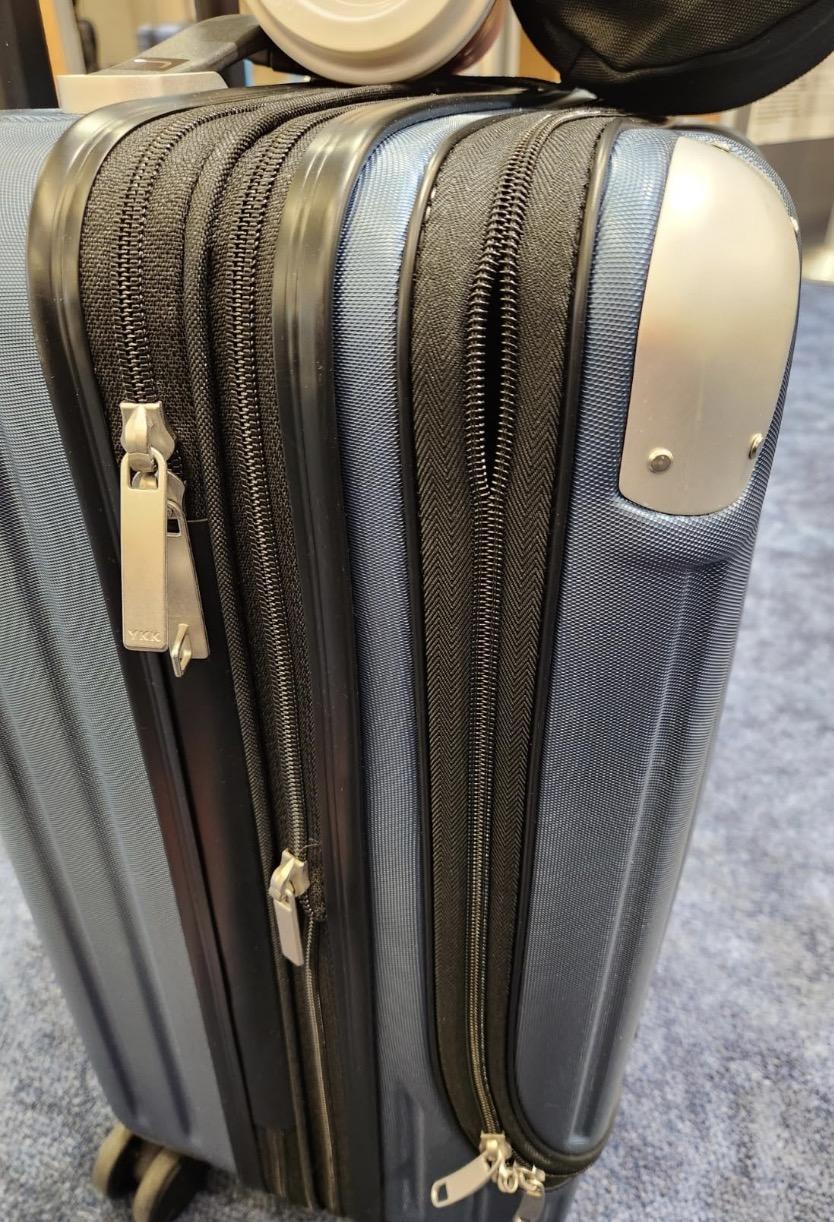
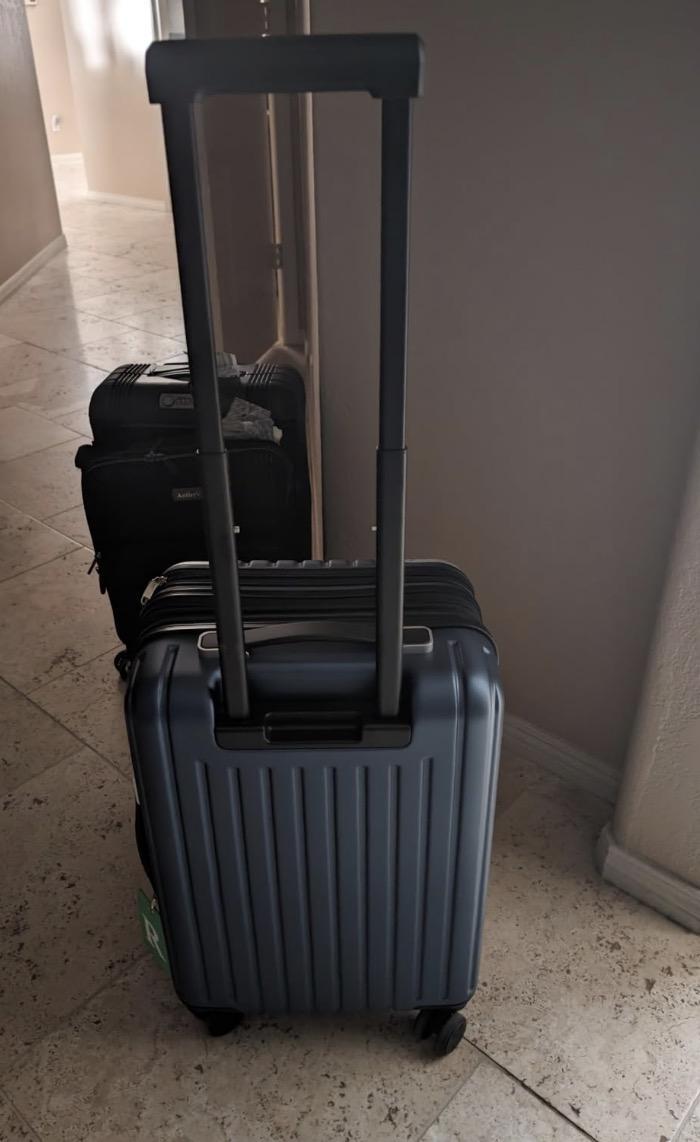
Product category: items_tea
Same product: yes